North Leverton with Habblesthorpe

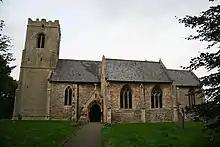

The parish church of St Martin is medieval, the oldest part being the south doorway of circa 1200. The church was built in the Norman period, circa 1200. The ornate window tracery of the south aisle and the chancel, dating from around 1300–40, is the chief feature of interest. The west tower is Perpendicular.